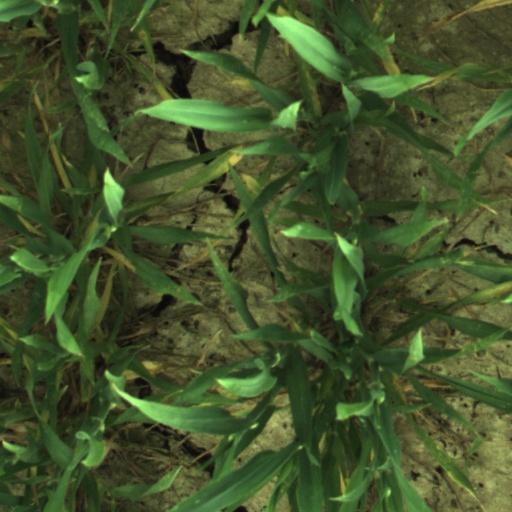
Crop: wheat